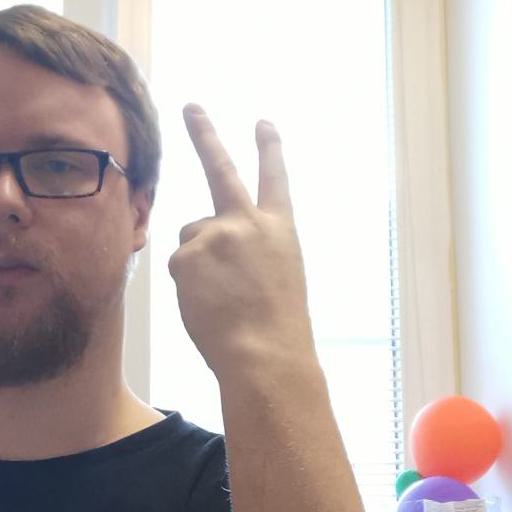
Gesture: peace_inverted